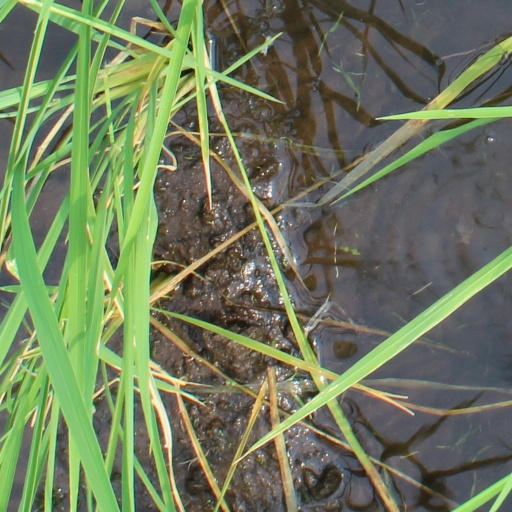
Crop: rice